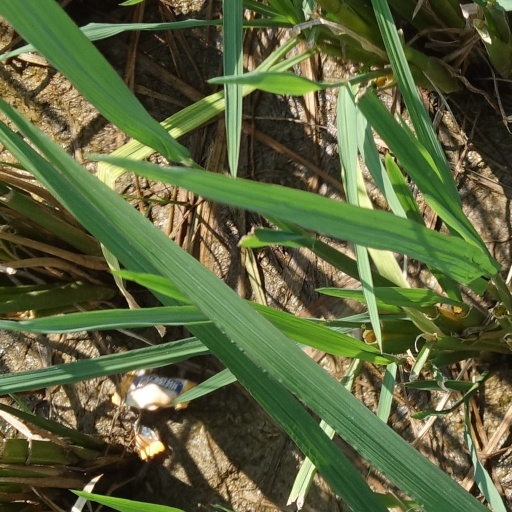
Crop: rice